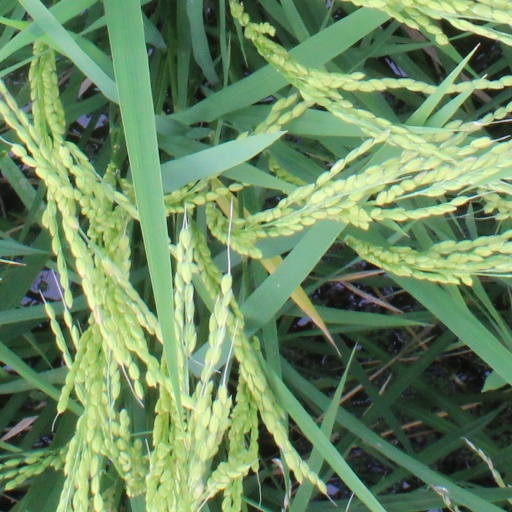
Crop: rice